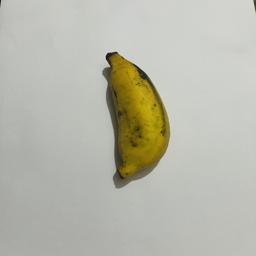
Banana variety: Bangla Kola